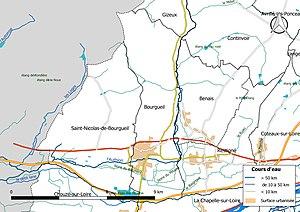
Carte du réseau hydrographique de la commune de fr:Bourgueil (France).
Bourgueil est une commune française située dans le département d'Indre-et-Loire en région Centre-Val de Loire.